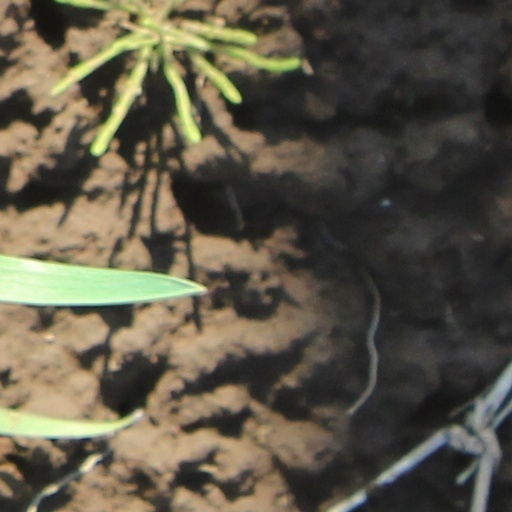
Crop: wheat